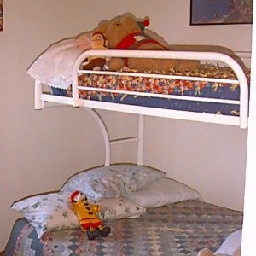
Room type: bedroom